Glen Grell

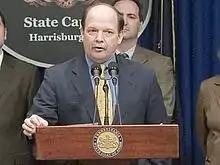

Glen R. Grell (born December 28, 1956) is a former Republican member of the Pennsylvania House of Representatives for the 87th District who was elected in 2004 and served until his resignation on April 30, 2015.